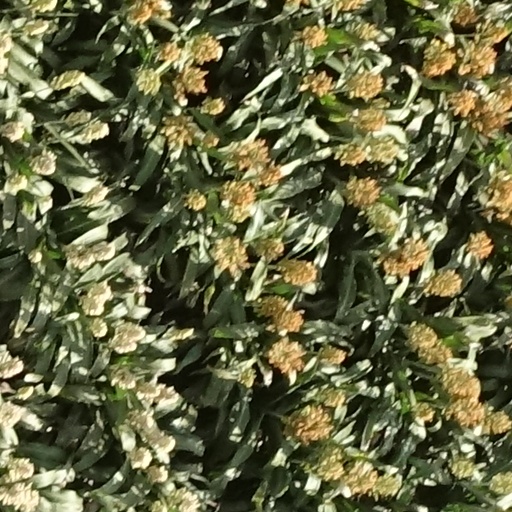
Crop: sorghum